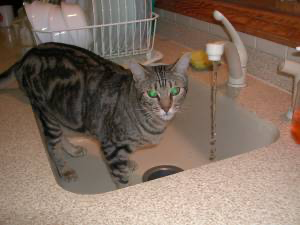
Animal: cat
Breed: Bengal